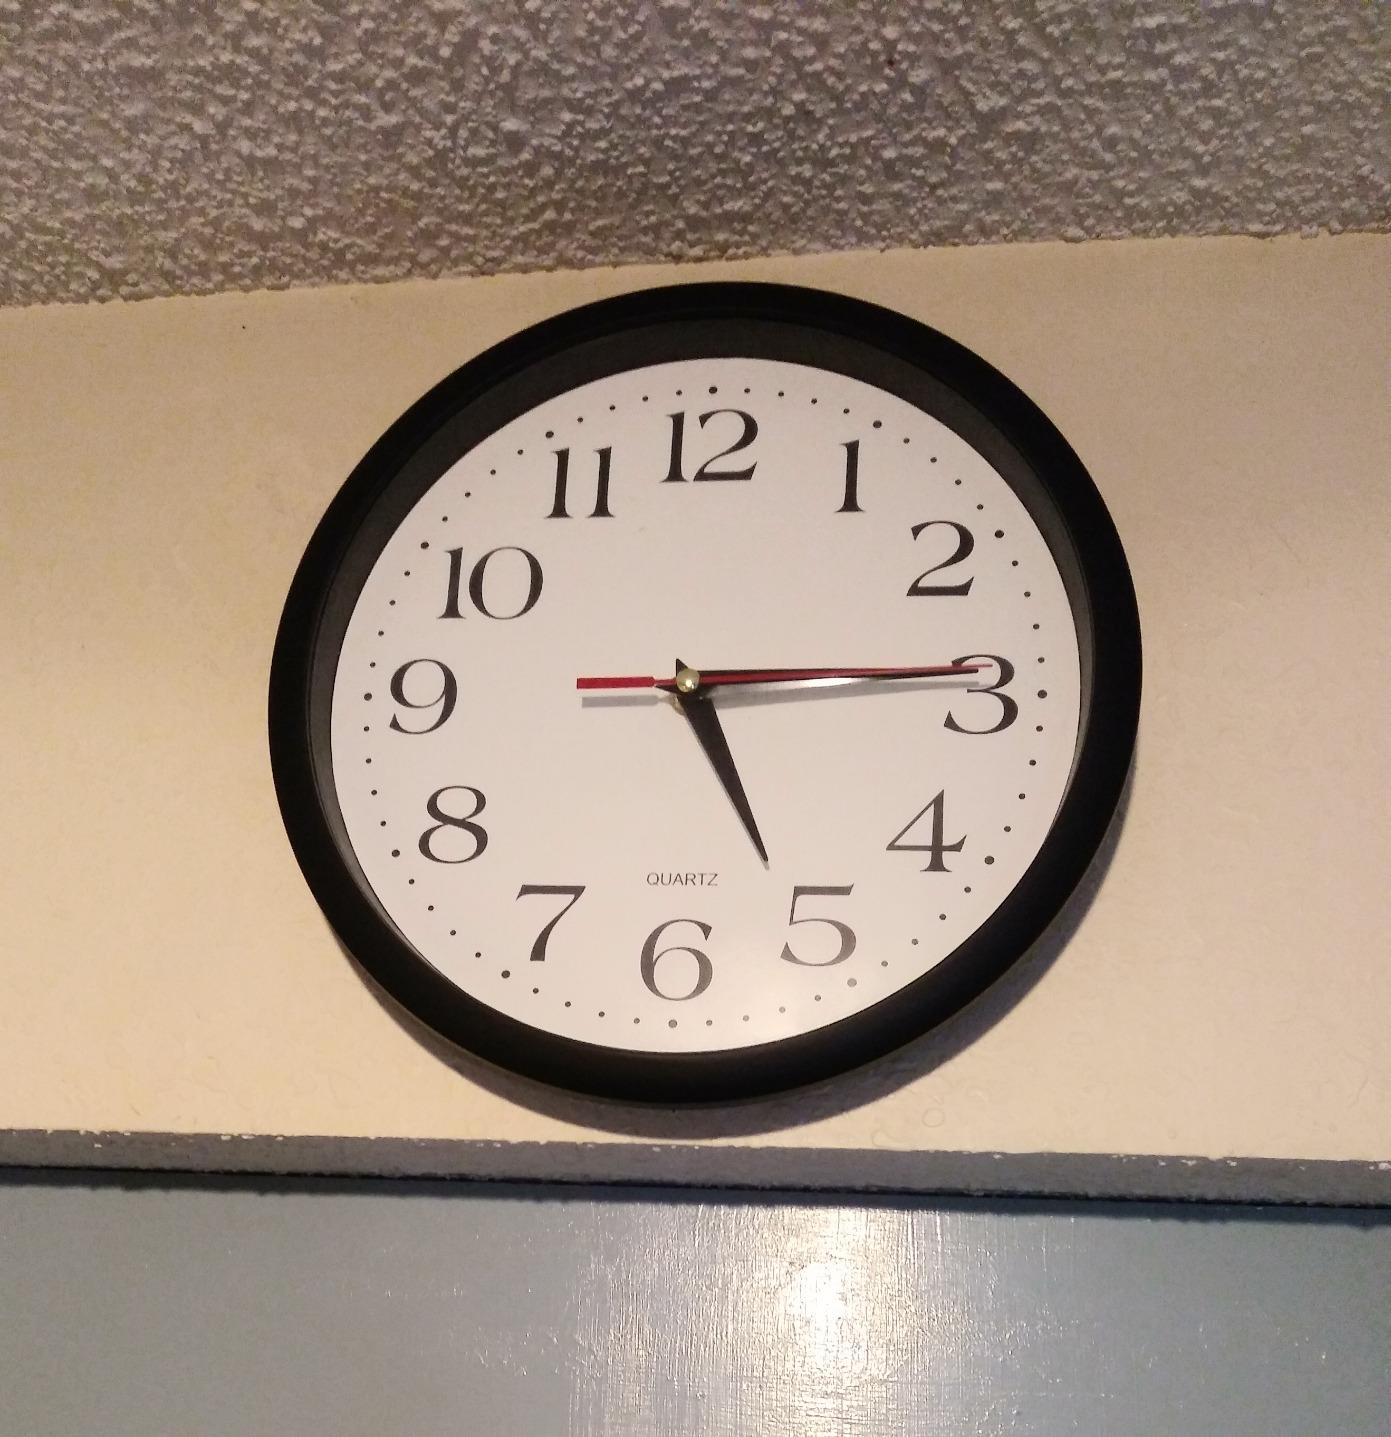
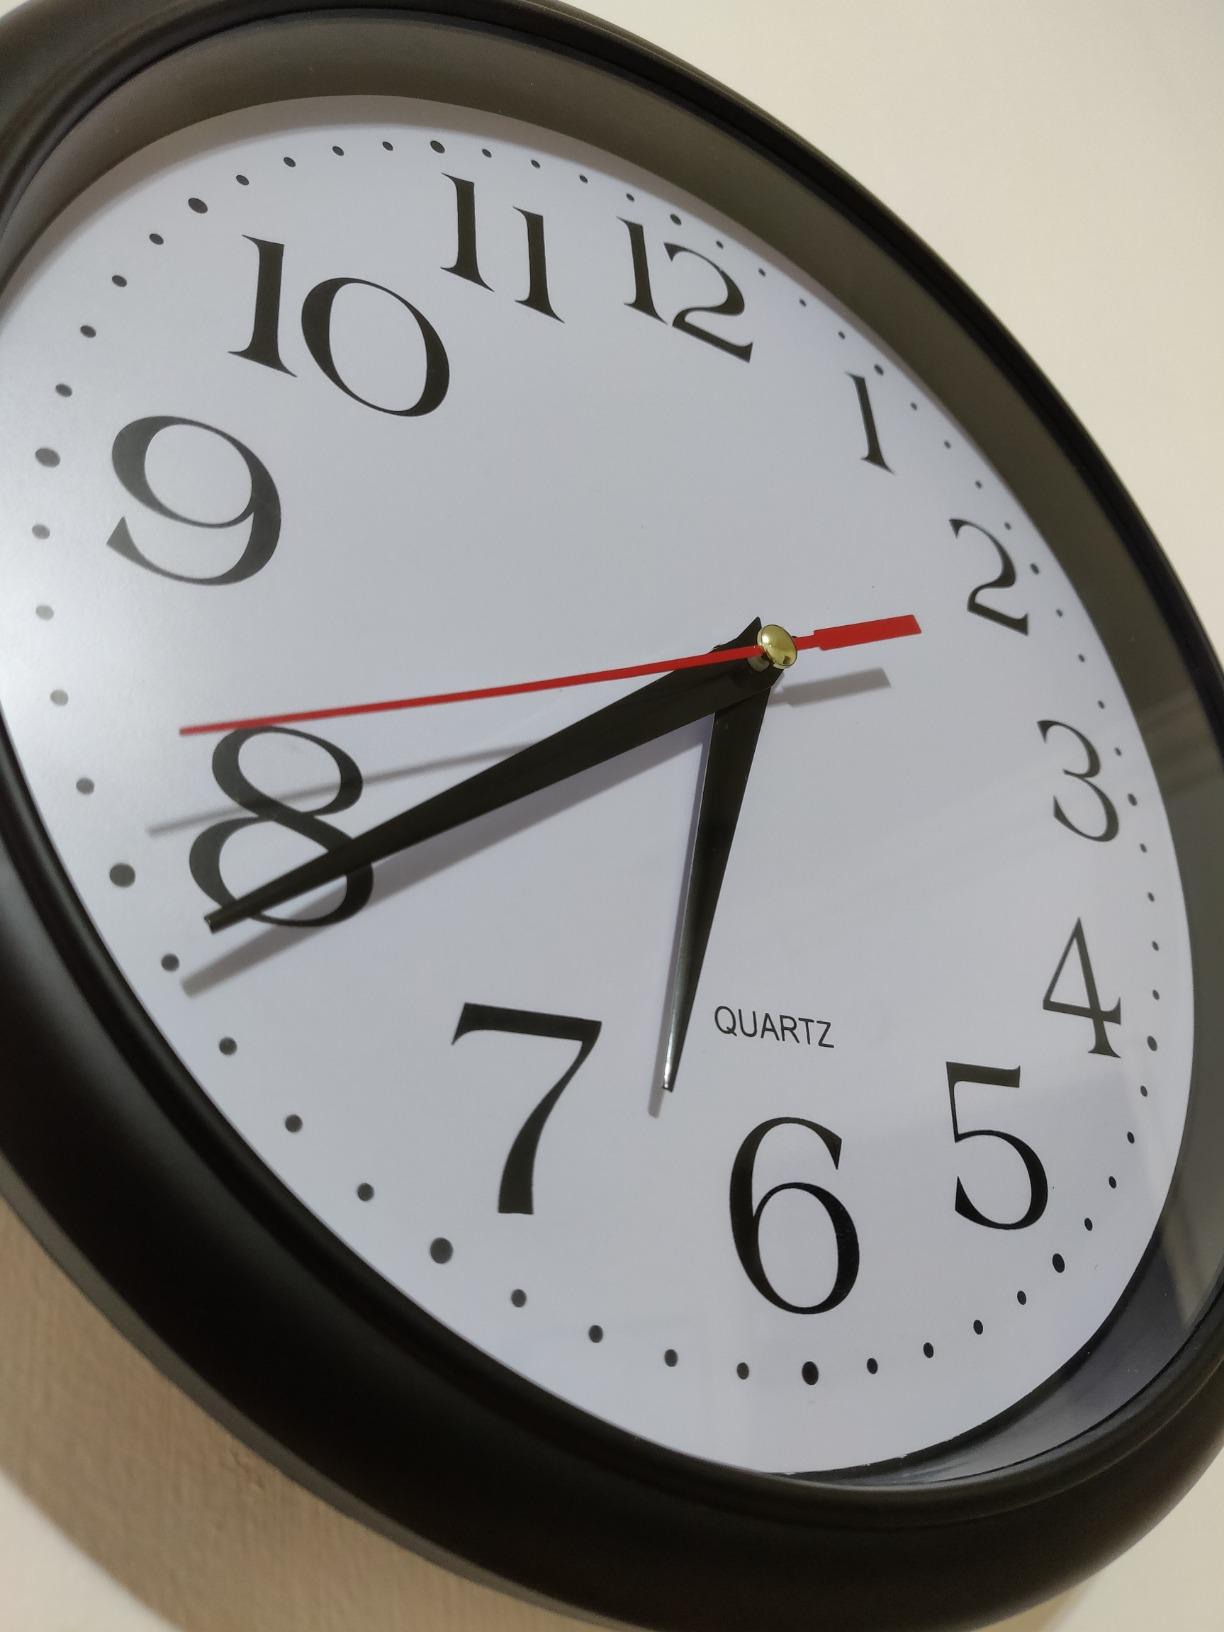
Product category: clock
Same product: yes